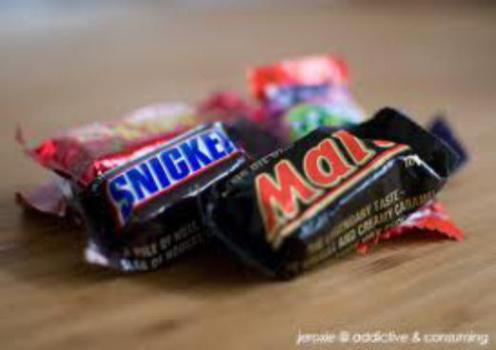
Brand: mars muffin
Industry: Food